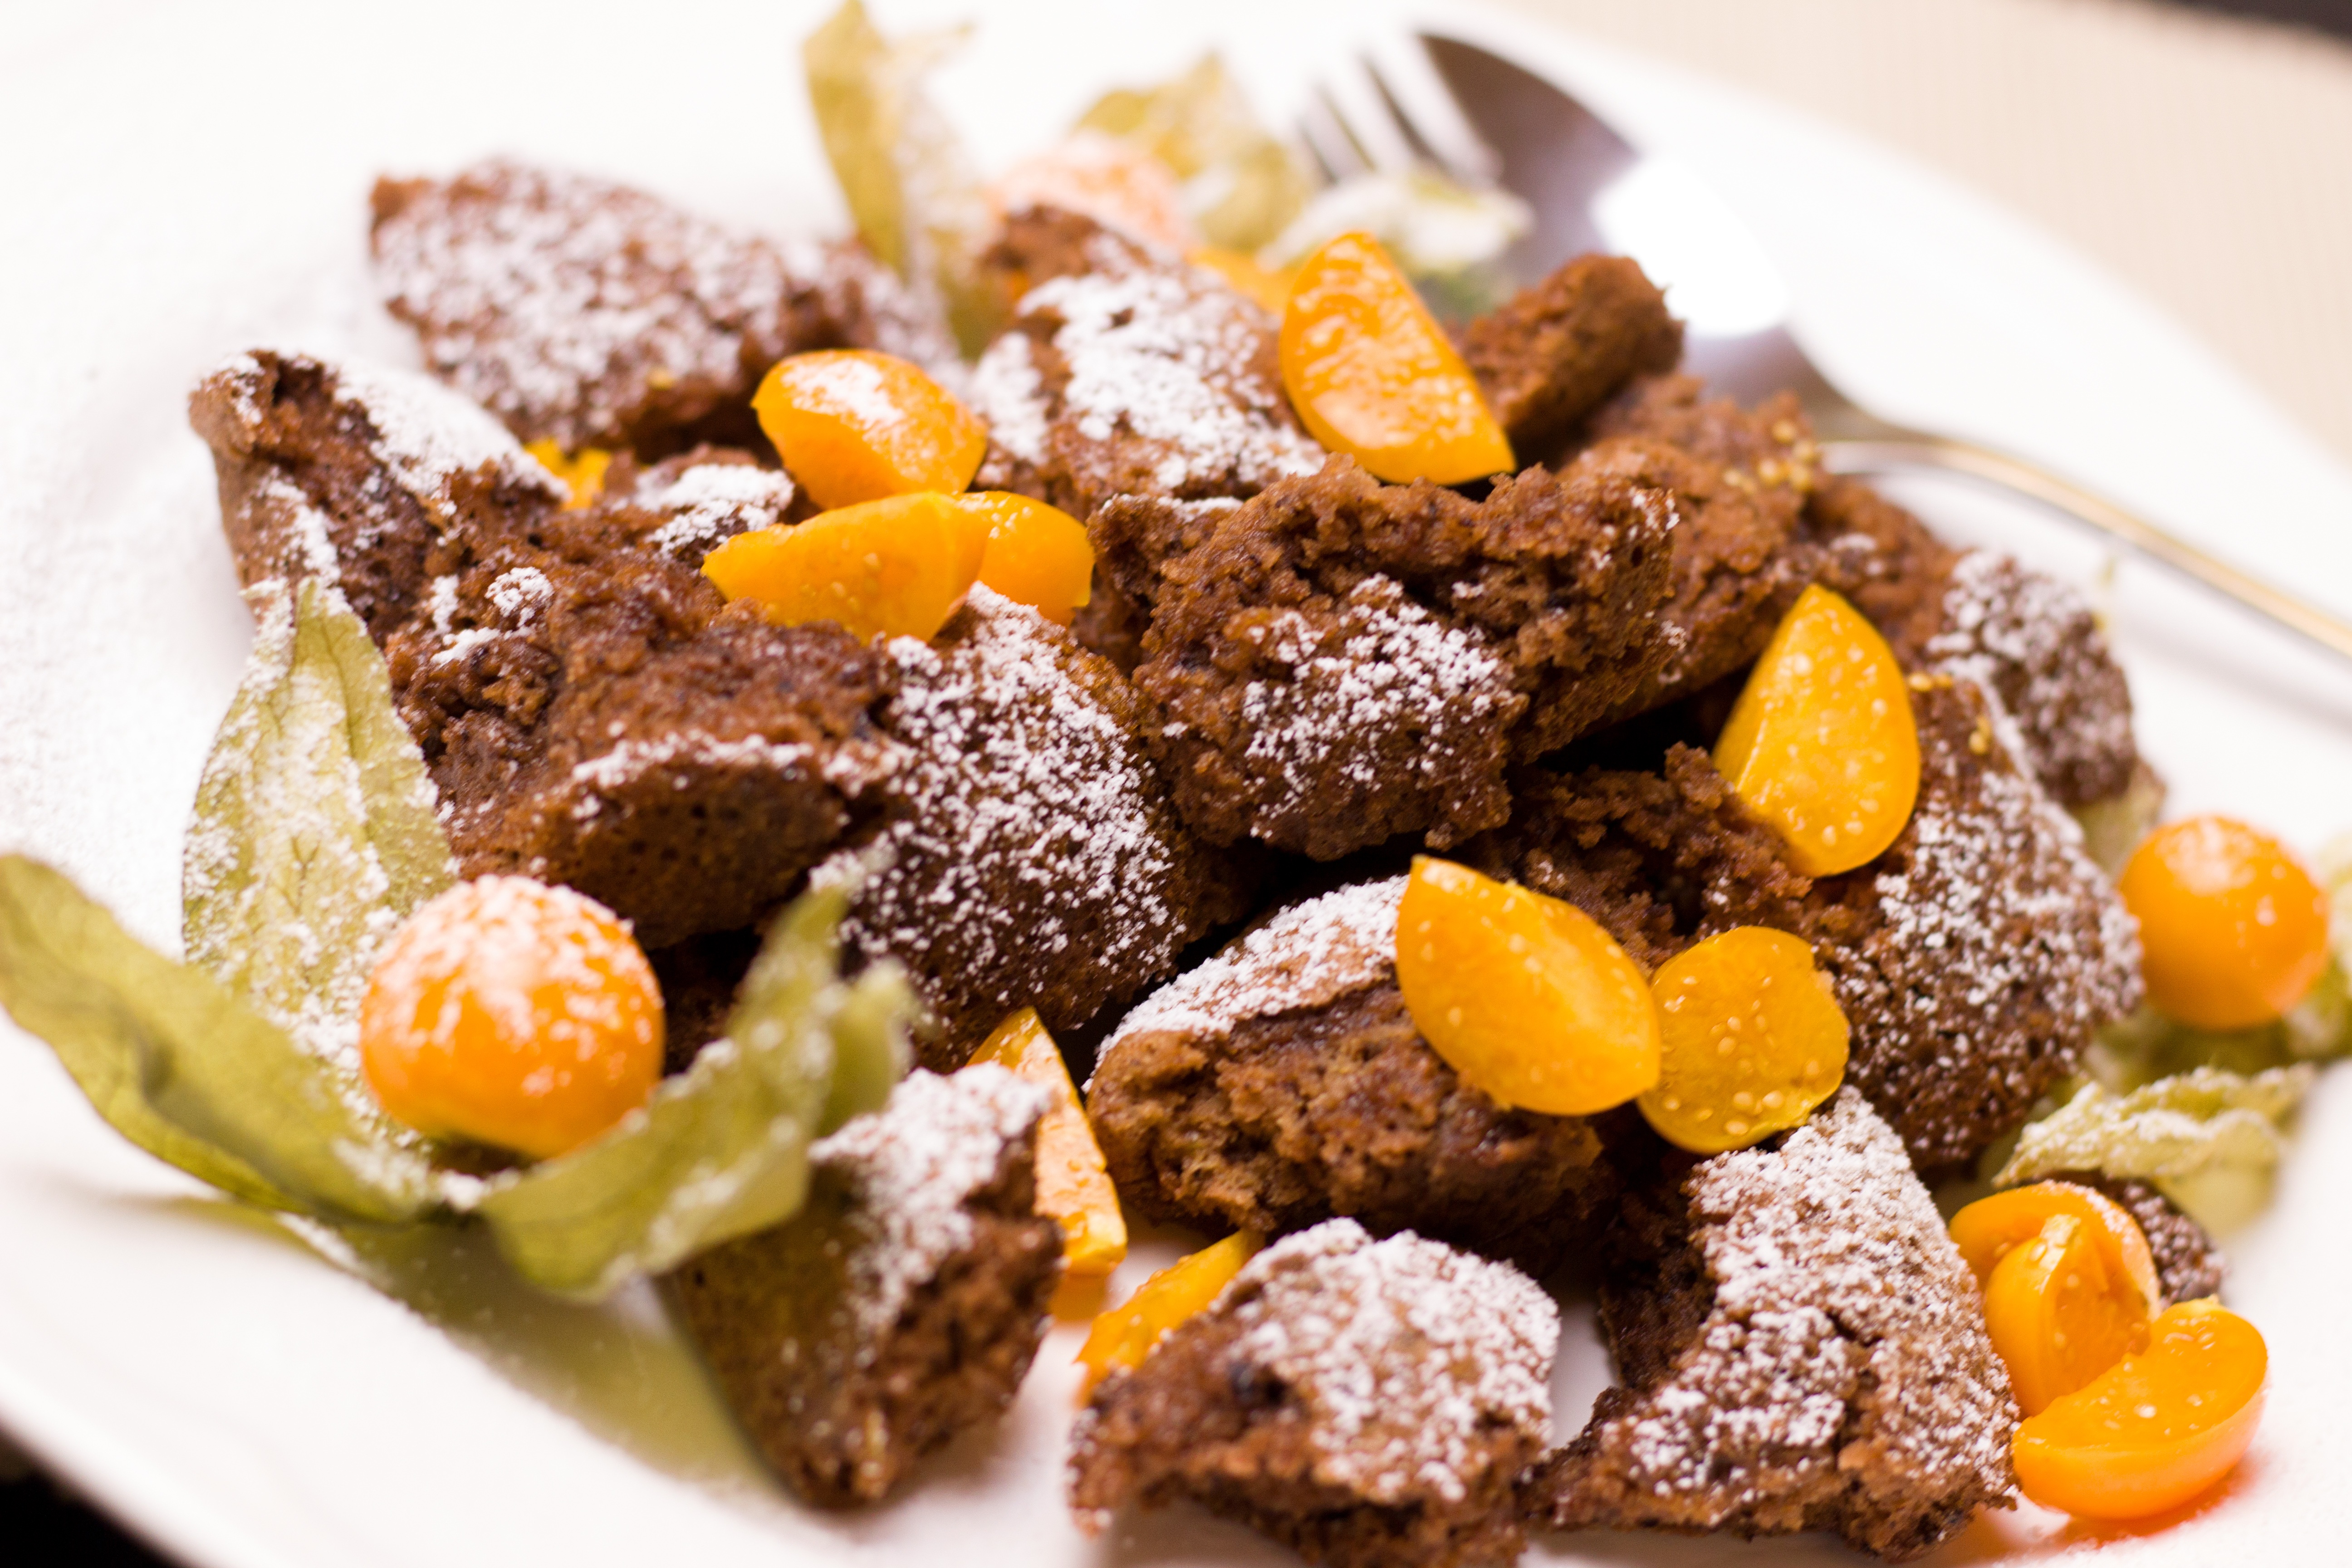
cocoa, dessert, chocolate, sweet, dark chocolate, nibble, gourmet, calories, candy, brand, specialty, sweetness, benefit from, cocoa powder, delicious, physalis, fruits, fruit, cook, eat, kaiserschmarren